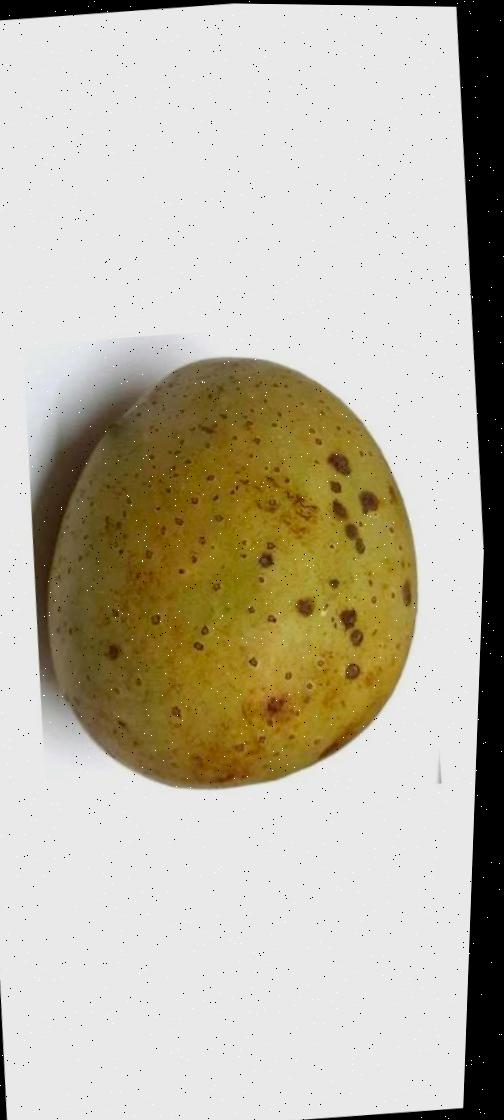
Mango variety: Gourmoti